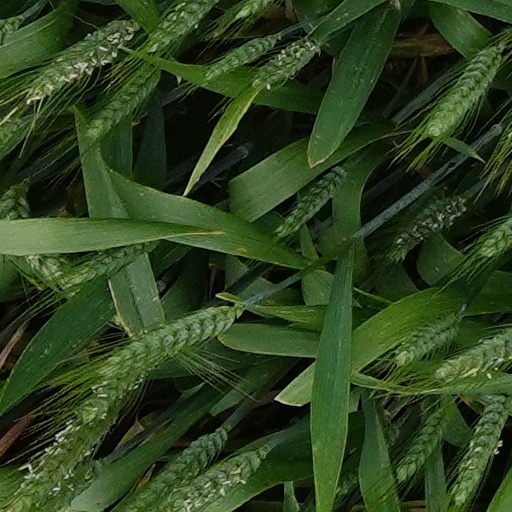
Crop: wheat